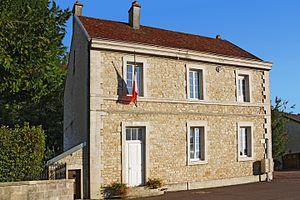
Mairie de Vieilmoulin
Vieilmoulin est une commune française située dans le département de la Côte-d'Or en région Bourgogne-Franche-Comté.